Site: brandenburg
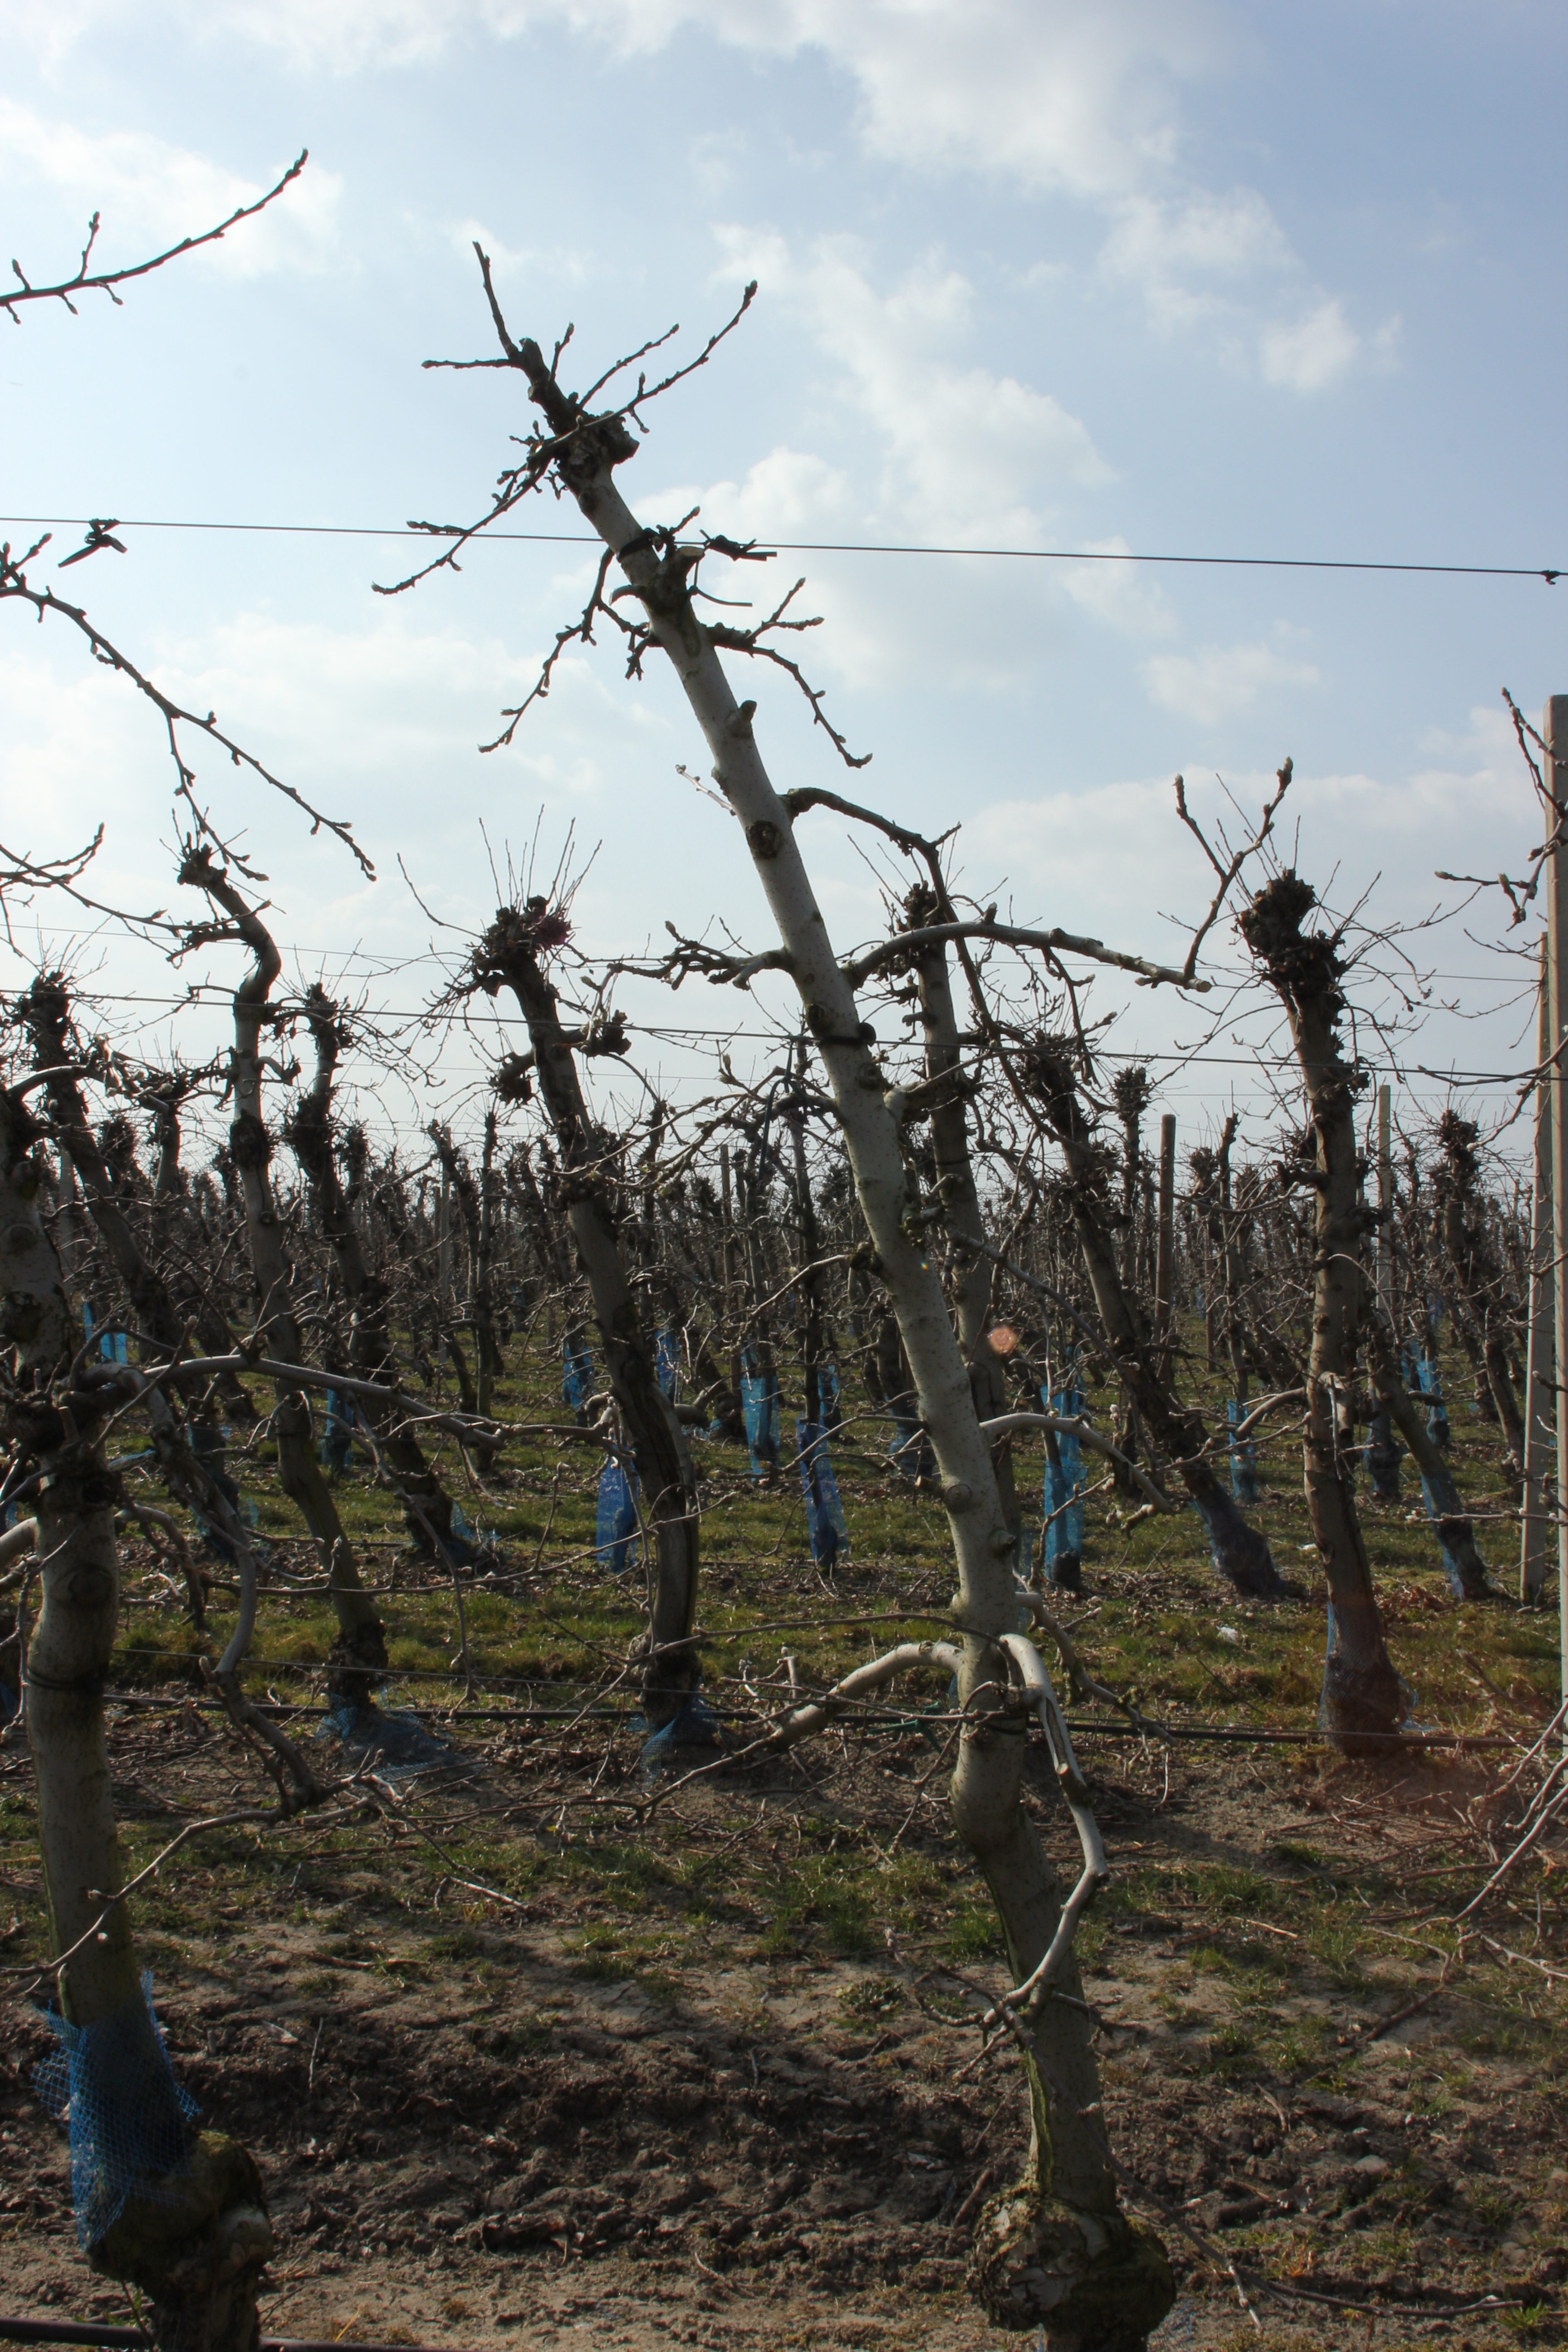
Growth stage (BBCH 03): Bud development